The Godfather II (video game)

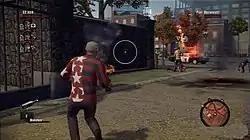
Basic gameplay in "The Godfather II". The HUD shows the mini-map on the bottom right, Dominic's currently selected weapon and ammo on the bottom left, his health, and funds on the top left, and his currently targeted opponent's health on the top right. Below his own health bar are the health bars of his made men, as well as icons indicating their specialties.

Much of the game is based around third-person shooting, with the player able to wield a pistol, a magnum, a tommy gun, a shotgun, and a sniper rifle, as well as projectiles such as molotov cocktails and dynamite. The game features both a lock-on system and a manual aiming system. In the manual system, the player has complete freedom to aim wherever they wish. In the lock-on system, the player can lock onto a target, but still has a certain degree of freedom to aim manually; the targeting reticule can be moved around the locked on target, allowing the player to target specific areas. If the reticule turns red, the player has found a weak point. All enemies have four weak points - their two knees and their two shoulders. If the player shoots one of their knees, the enemy will no longer be able to run, but will continue to shoot back. If the player hits a shoulder, the enemy won't be able to fire back or fight.